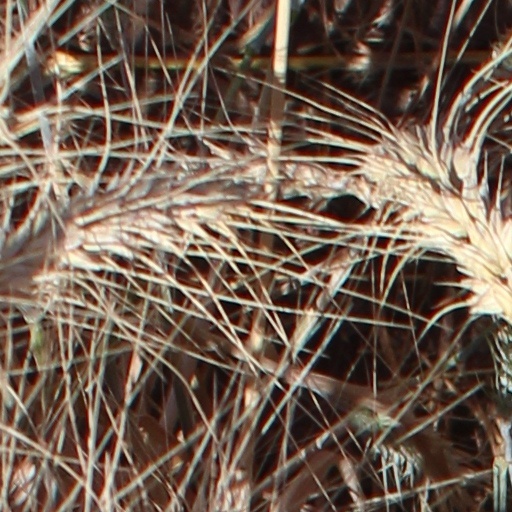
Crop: wheat